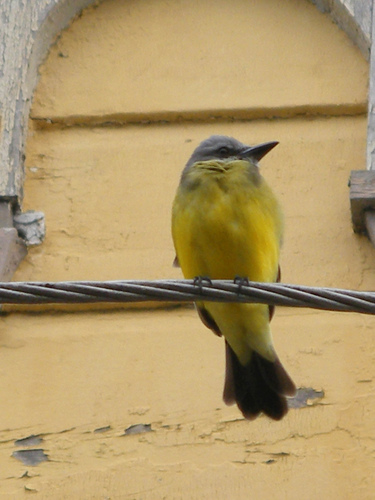
the yellow and black bird sits on the wire, with both black claws showing.
a colorful bird that is gray and yellow with a large for its head beak.
this bird has a yellow breast and belly, dark grey beak and eyes as well as grey tarsus and feet along with grey inner and outer rectrices.
a bird with a pointed triangular bill, smallg ray head, and yellow breast.
the small bird has a yellow breast and belly, grey head and tails as well as a sharp black beak.
this small bird has a soft yellow breast, light gray crown and dark brown tail feathers.
this bird has wings that are gray and has a yellow bellythe small bird has fluffy feathers that are colored yellow and black.
a small bird with yellow covering its chest, and a grey head and beak.
a large bird with yellow belly and a black beak.
Species: Tropical Kingbird